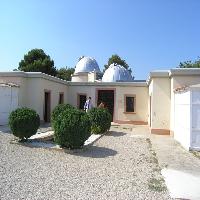
Weather: sun or clear